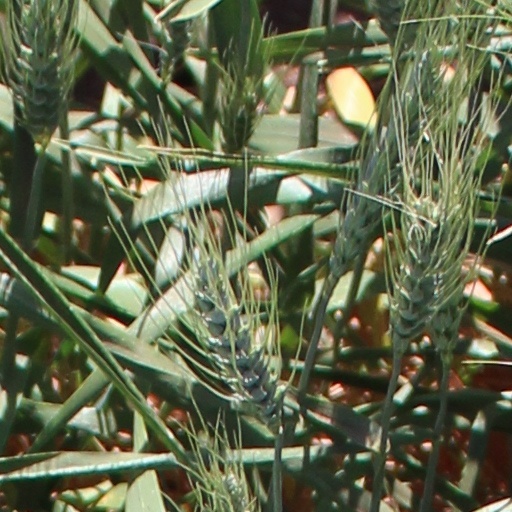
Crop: wheat